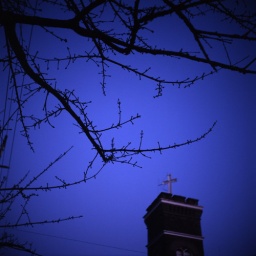
trees and chruch in blue